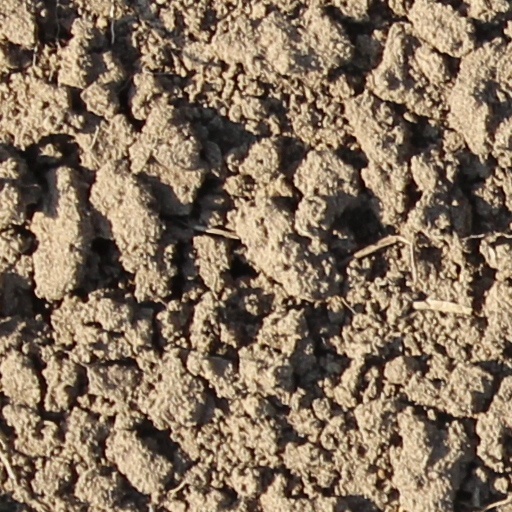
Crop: wheat